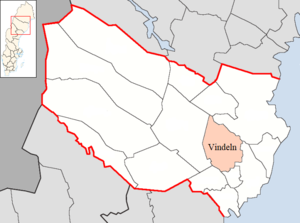
La commune de Vindeln est une commune suédoise du comté de Västerbotten. 5 773 personnes y vivent. Son chef-lieu se situe à Vindeln.